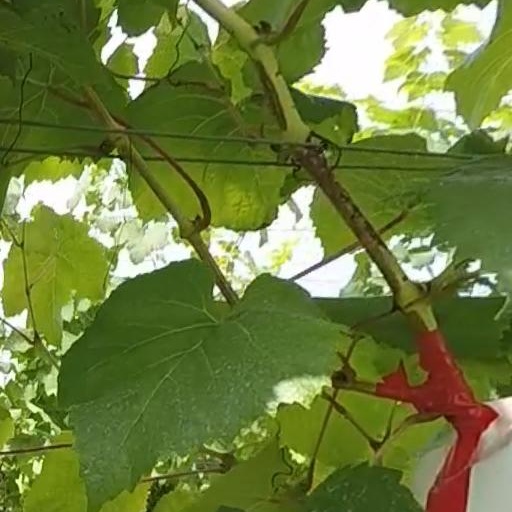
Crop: grape